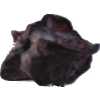
Label: carambola